Tembien

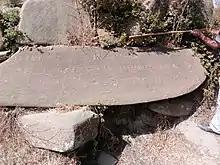
Italian memorial stone on the top of Dabba Selama Mountain

As the Italians anticipated to stay for many years, they invested in road and other infrastructure projects, which also furthered some urbanisation along the roads, such as in Abiy Addi, which attracted settlers. Nevertheless, there was a centre of local resistance in Tembien, what greatly hindered a stable Italian presence. The Italians retreated in 1941.